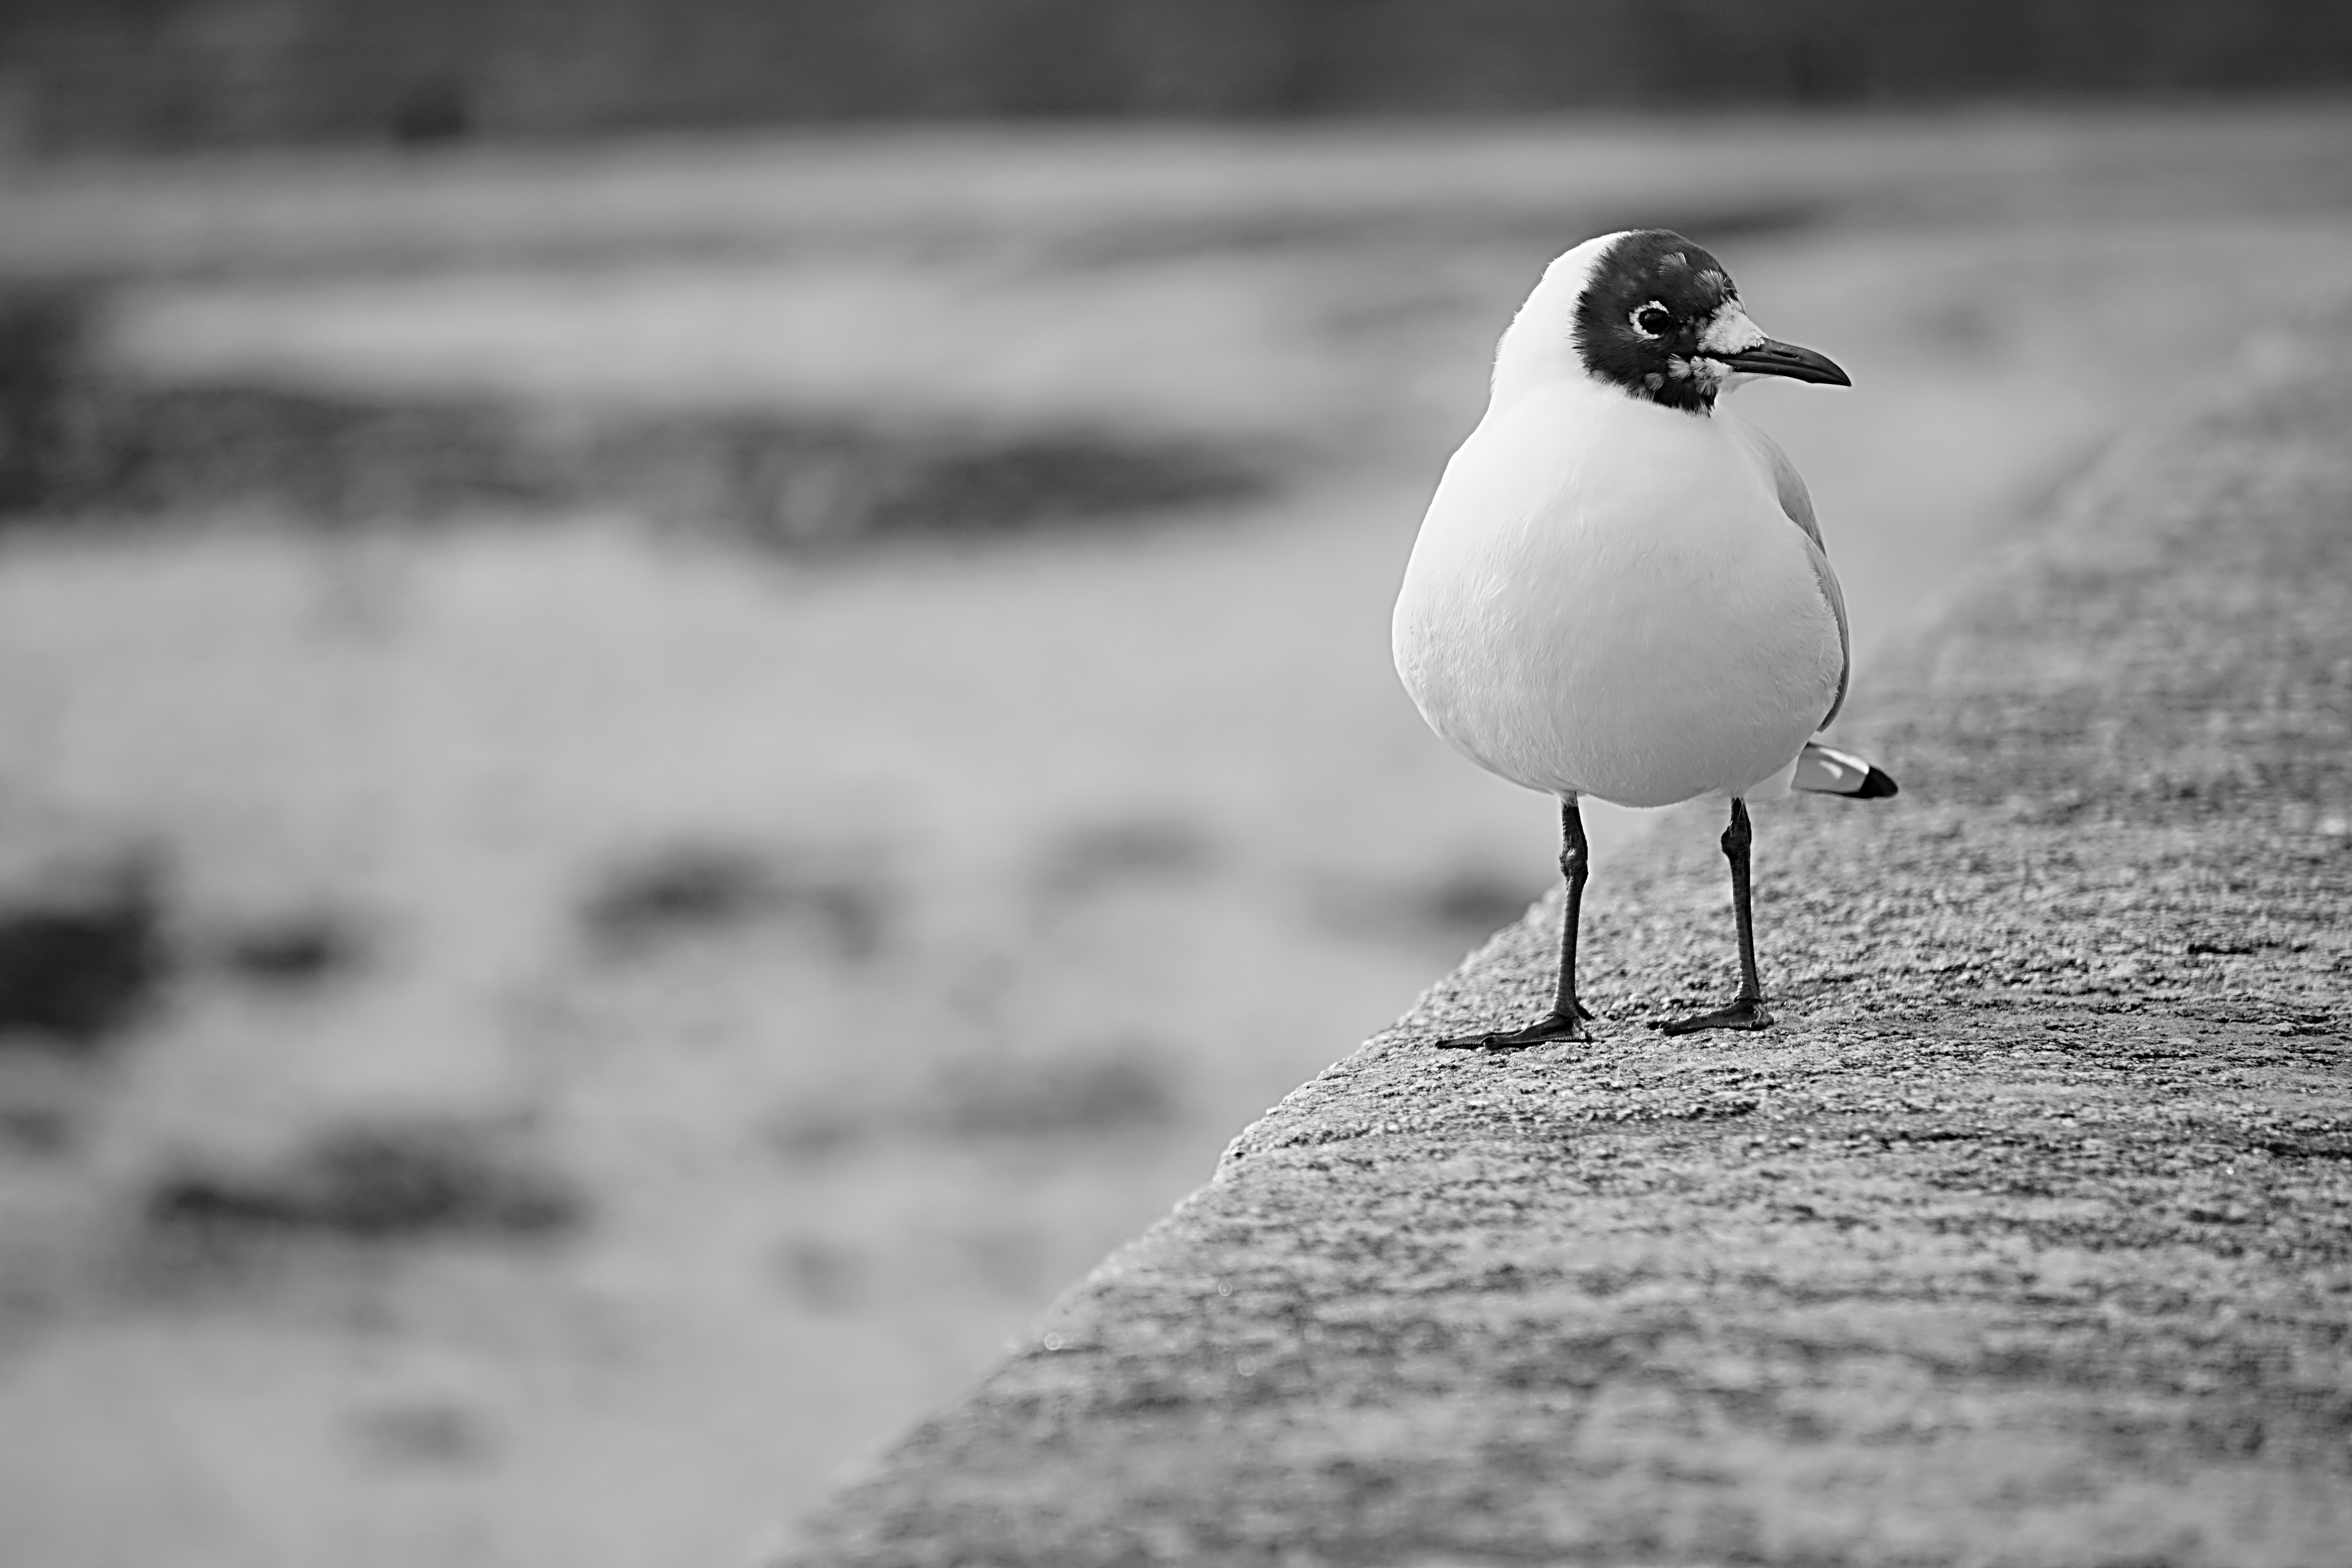
sea, water, bird, black and white, white, animal, seabird, seagull, wild, gull, beak, black, monochrome, fauna, sea bird, plumage, ornithology, animals, vertebrate, tern bird, charadriiformes, monochrome photography